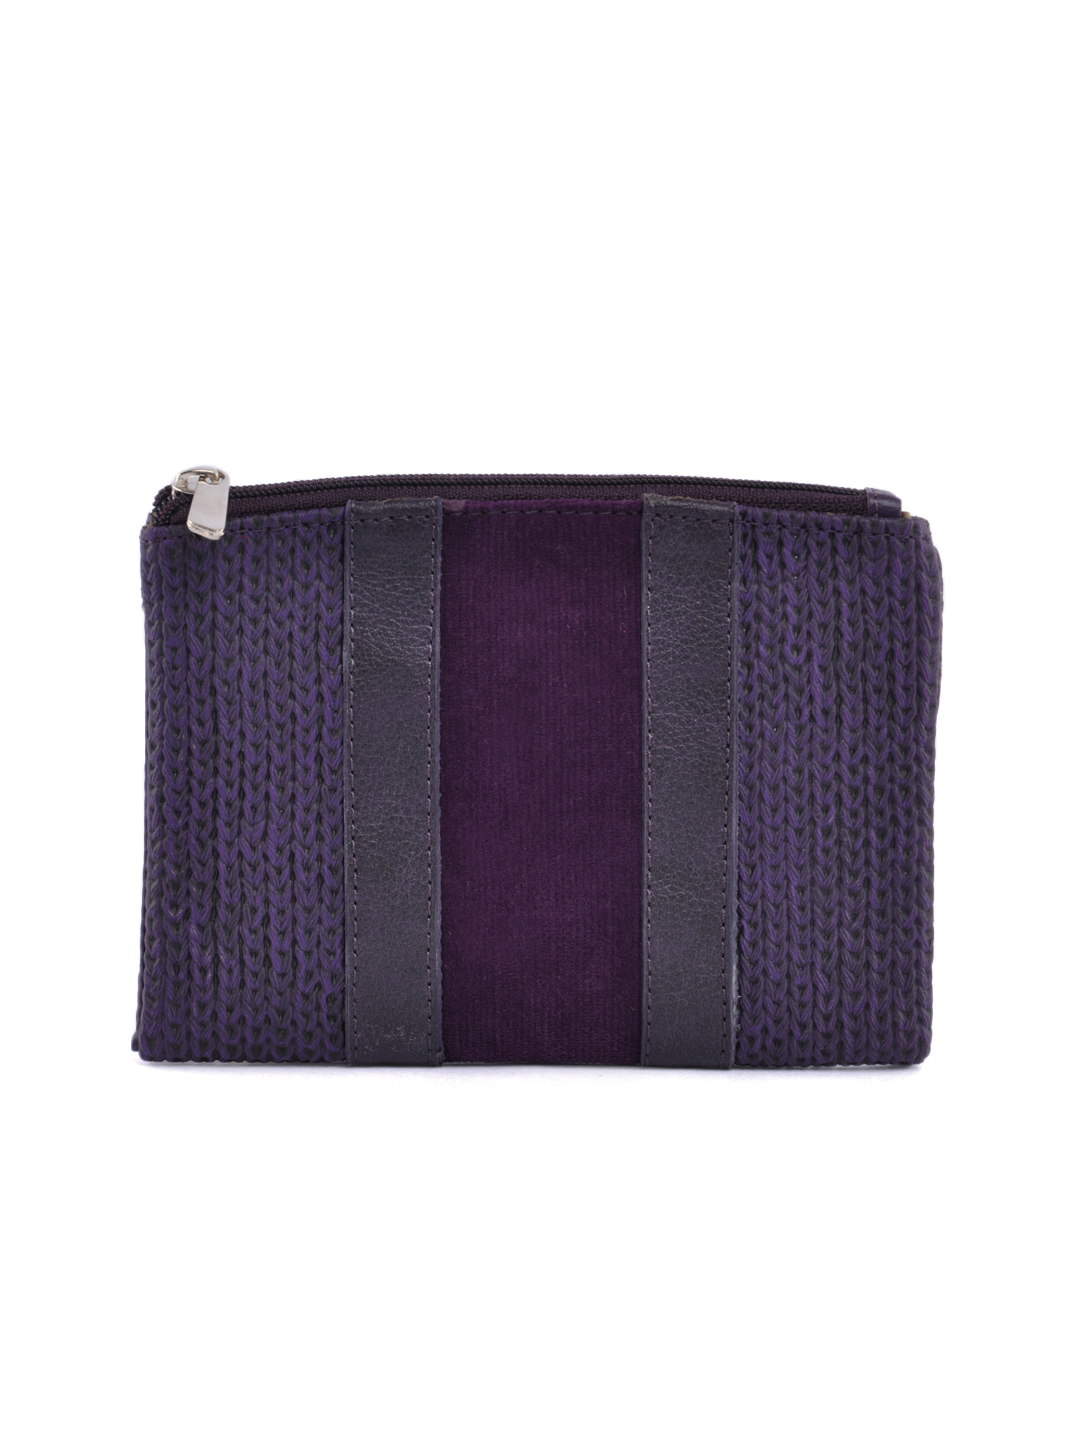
Baggit Women Lallu Taj Purple Wallet
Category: Accessories / Wallets / Wallets
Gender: Women
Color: Purple
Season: Winter 2015
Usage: Casual